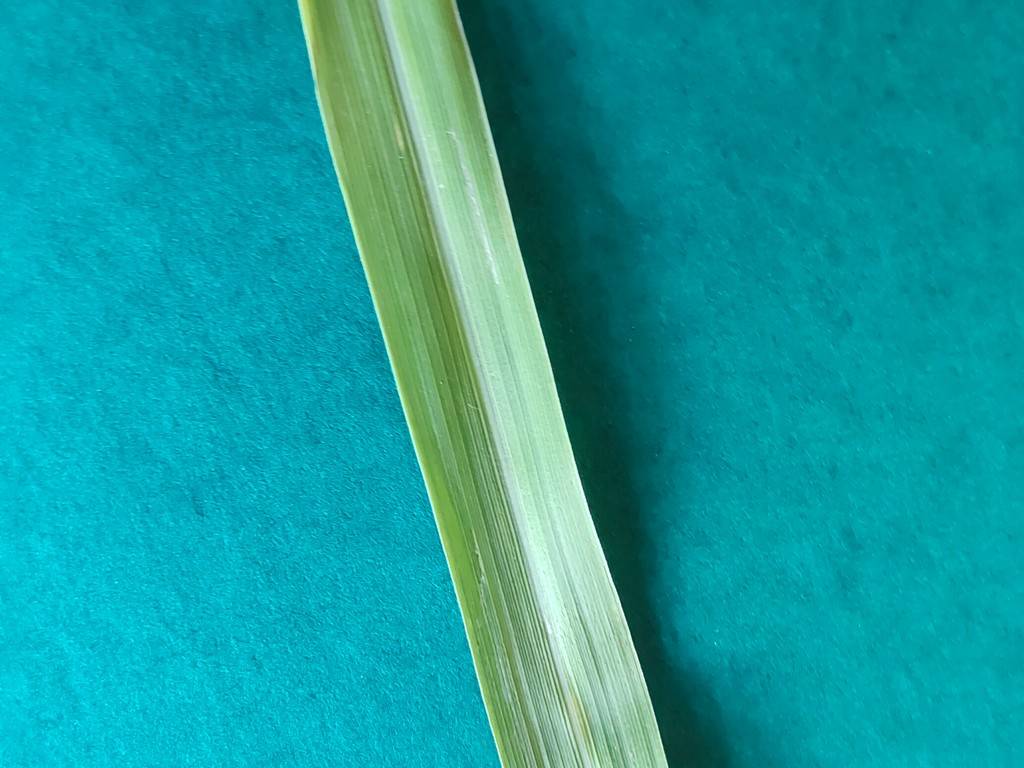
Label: Healthy